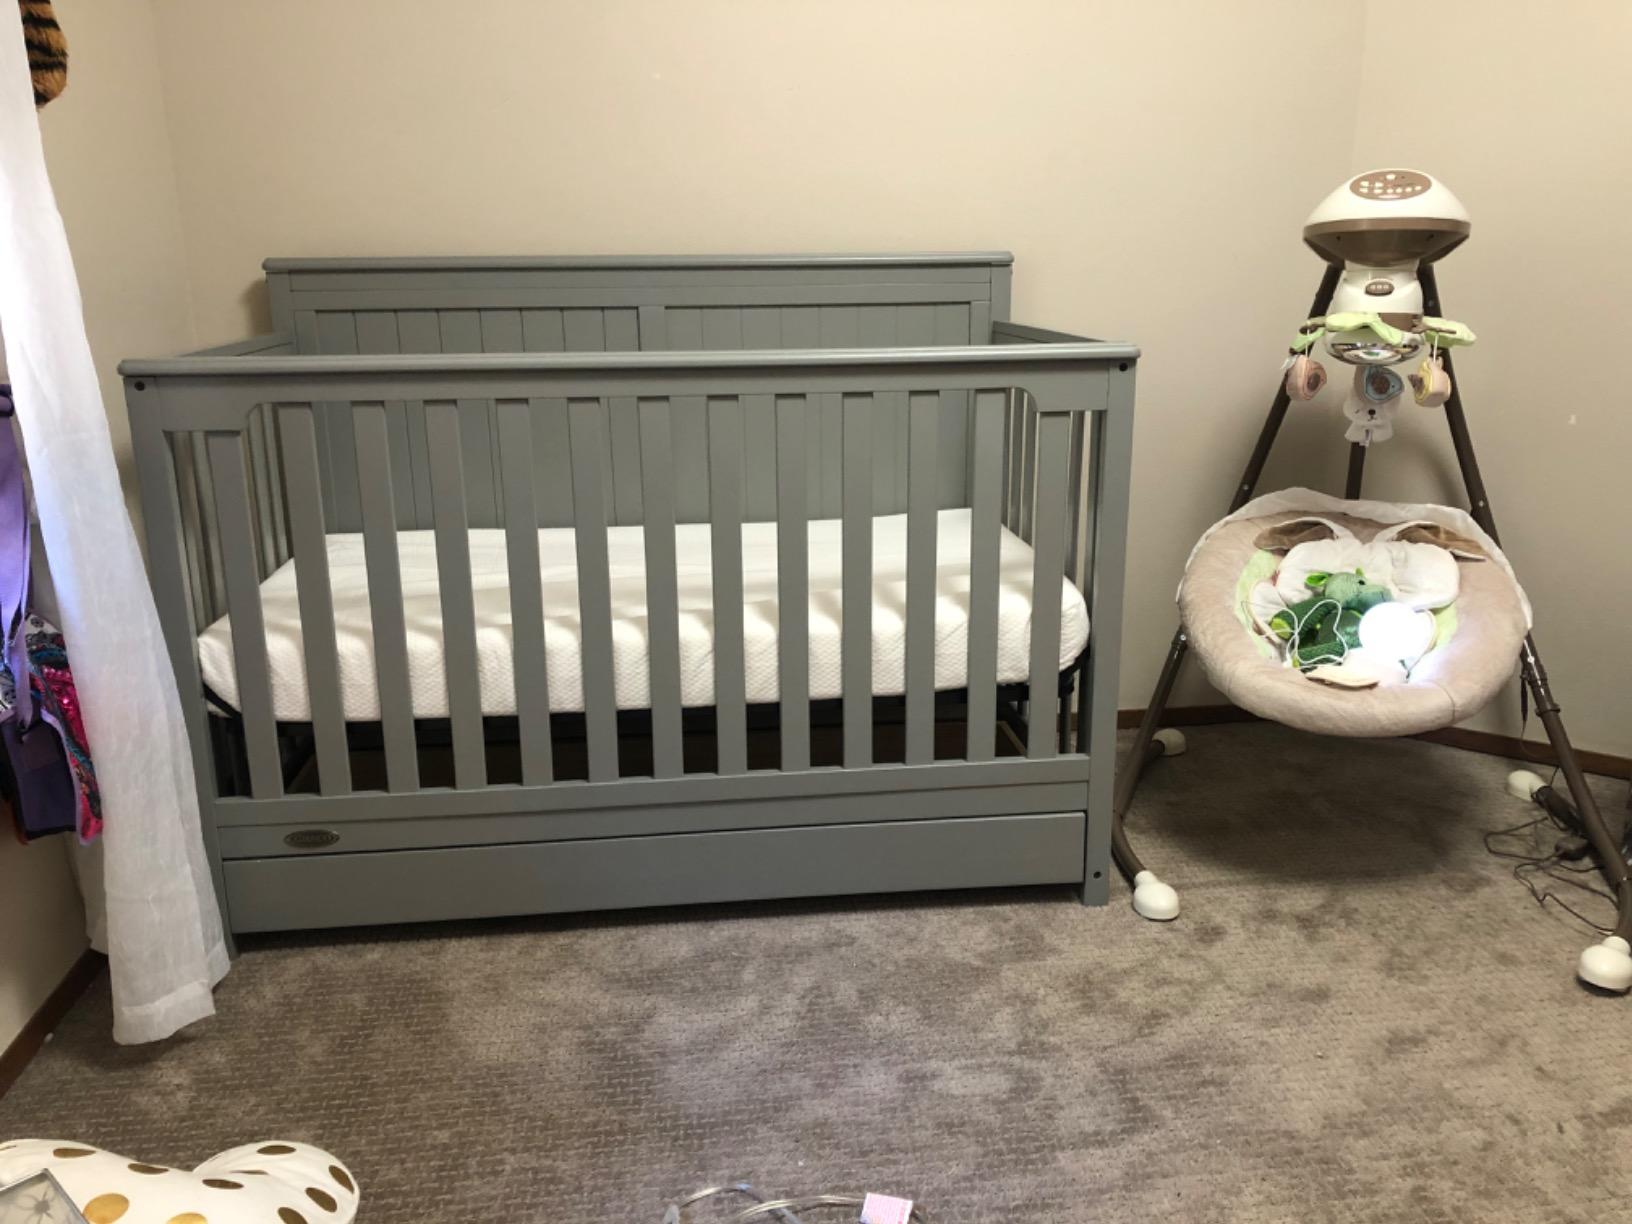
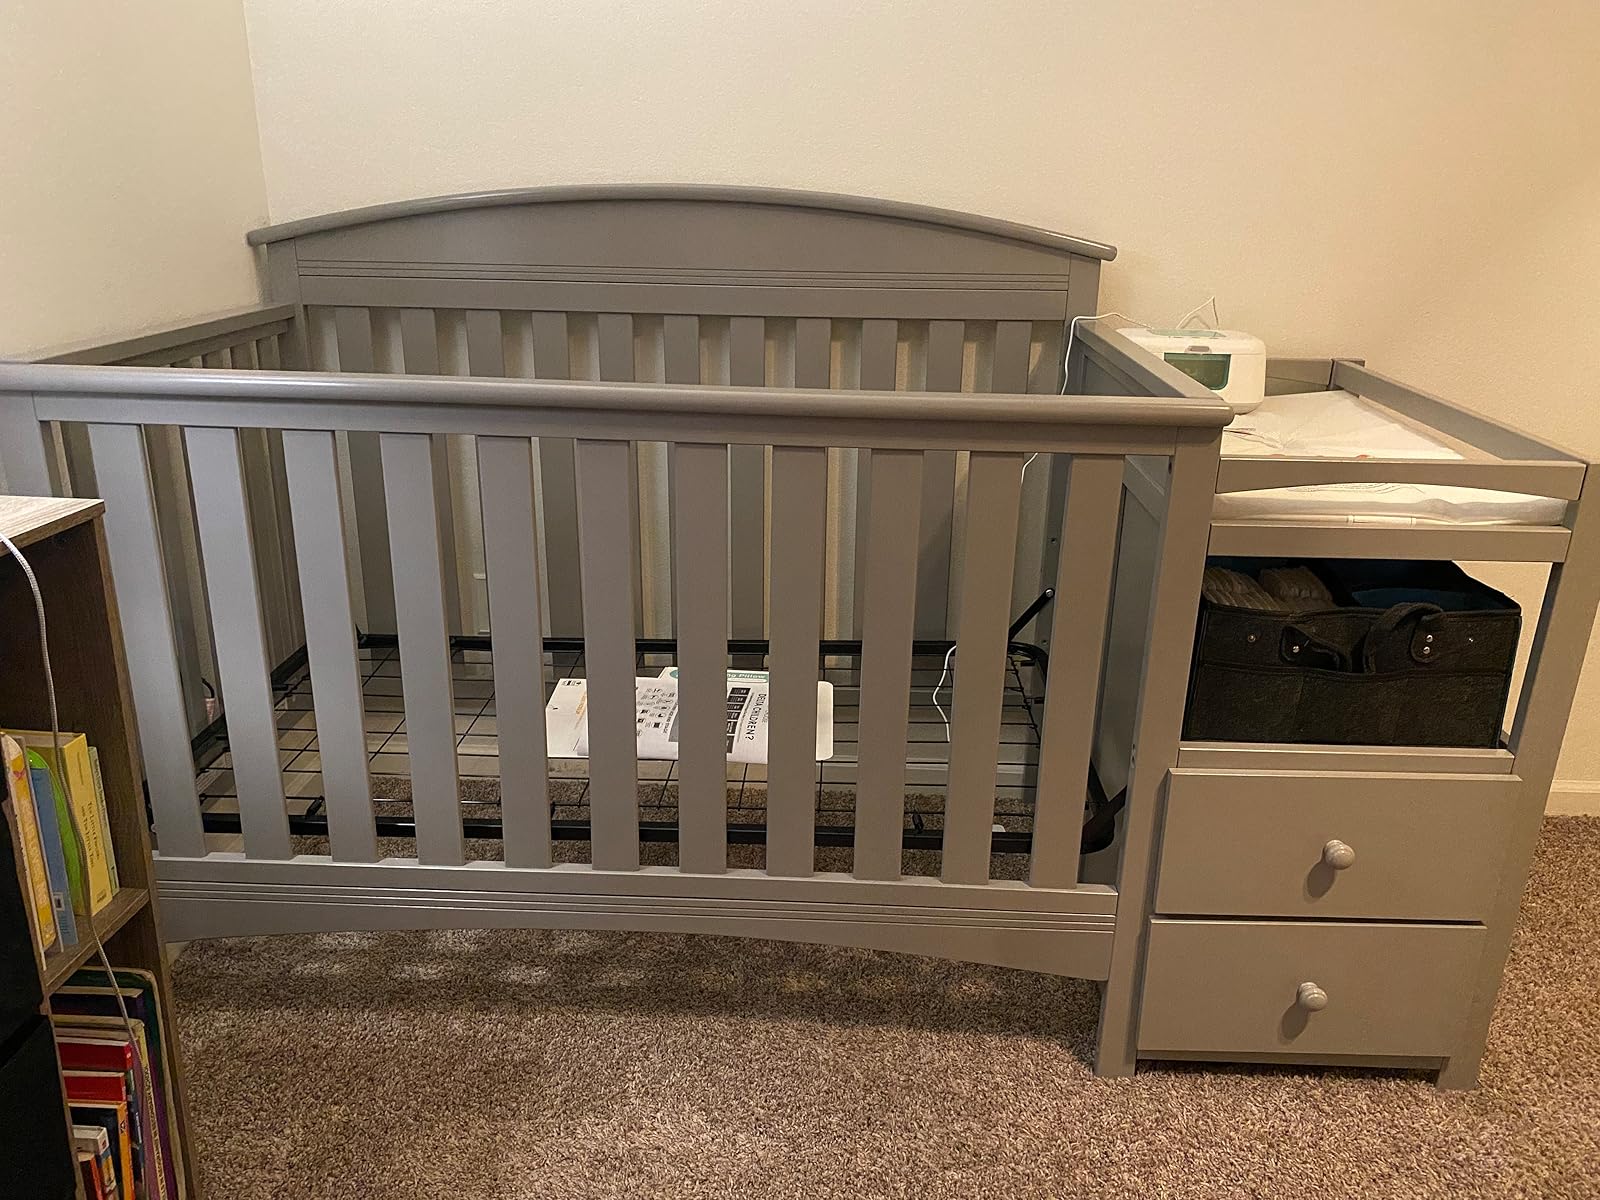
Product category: products_crib
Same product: no